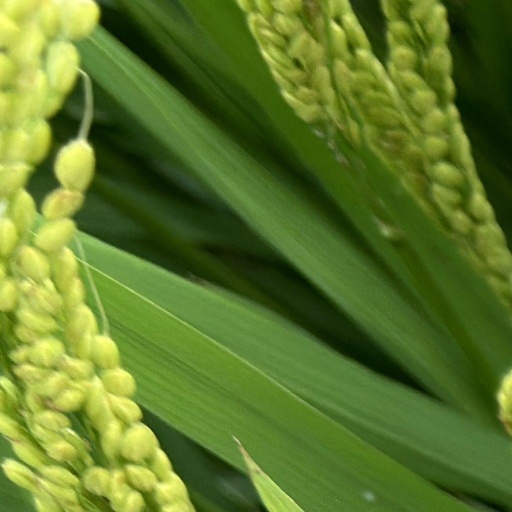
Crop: rice